Gennady Sizov

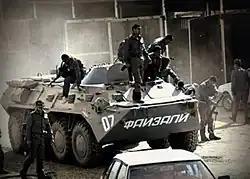
Military forces during the Tajikistani Civil War. Sizov was based in the country during the conflict.

Sizov remained with the foreign ministry, now the Russian Ministry of Foreign Affairs, after the dissolution of the Soviet Union in 1991, and was minister-counselor to Tajikistan between 1994 and 1997. He had been appointed to the diplomatic rank of Envoy Extraordinary and Plenipotentiary Second Class on 20 June 1994, and then to the rank of Envoy Extraordinary and Plenipotentiary First Class on 30 December 1995. For his service as "charge d'affaires" during this period, which included the Tajikistani Civil War and the Inter-Tajik Dialogue, he was awarded the on 21 June 1996, for "services to the state, a great contribution to the conduct of foreign policy and ensuring the national interests of Russia, courage and dedication shown in the performance of official duties". Between 1997 and 1998 he was serving as chief adviser to the Latin American Department.